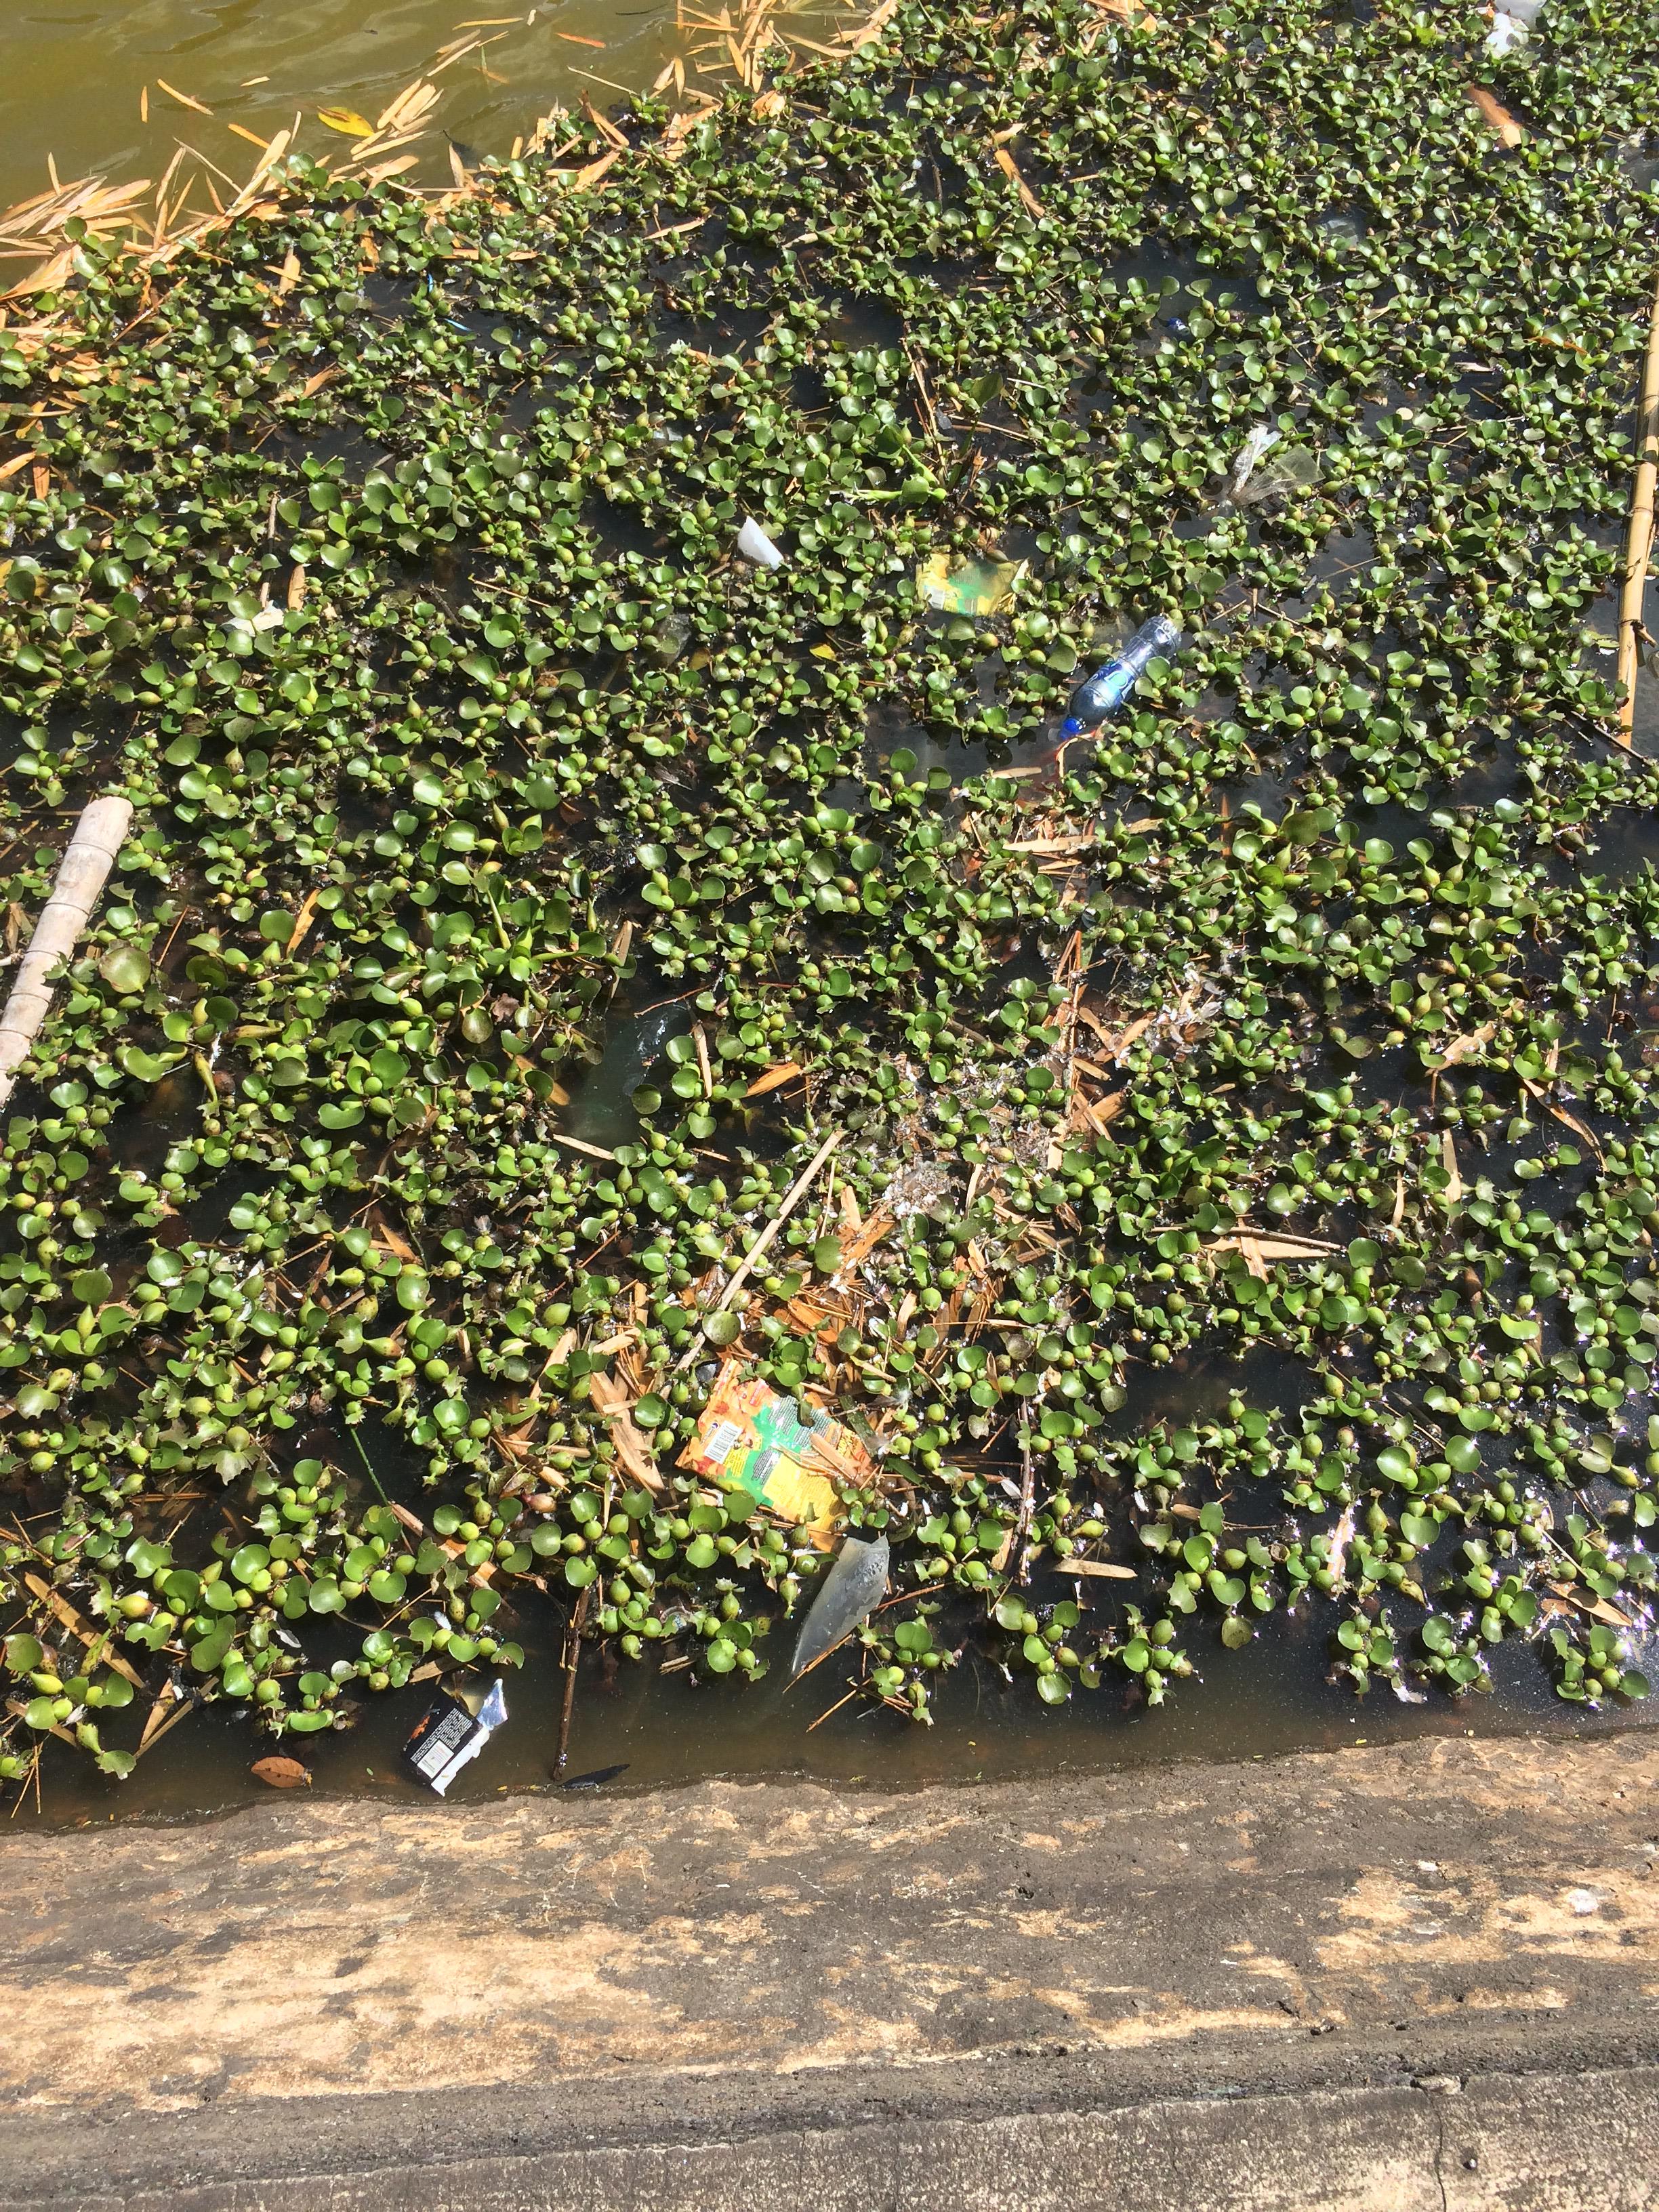
Object: Clear plastic bottle (Bottle)

Object: Plastic bottle cap (Bottle cap)

Object: Plastic film (Plastic bag & wrapper)

Object: Other plastic wrapper (Plastic bag & wrapper)

Object: Other plastic wrapper (Plastic bag & wrapper)

Object: Other plastic wrapper (Plastic bag & wrapper)

Object: Plastic film (Plastic bag & wrapper)

Object: Unlabeled litter (Unlabeled litter)

Object: Unlabeled litter (Unlabeled litter)

Object: Unlabeled litter (Unlabeled litter)

Object: Unlabeled litter (Unlabeled litter)

Object: Plastic film (Plastic bag & wrapper)